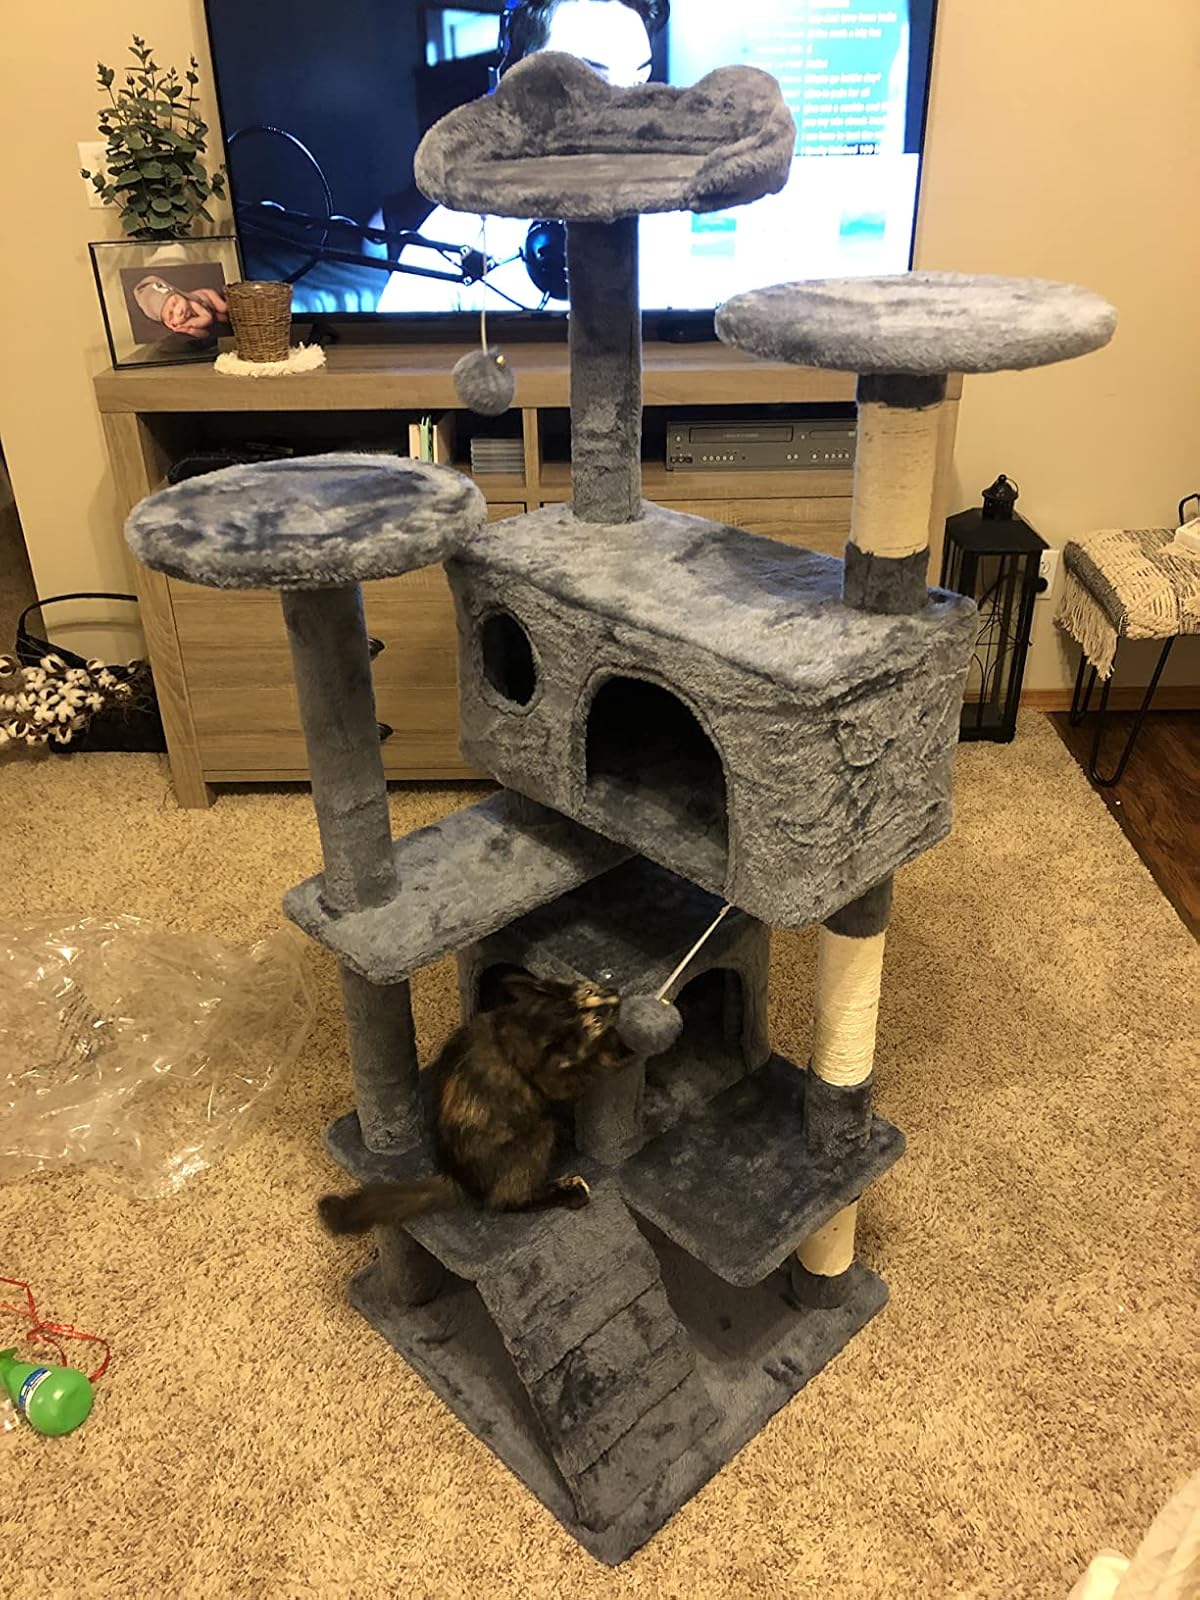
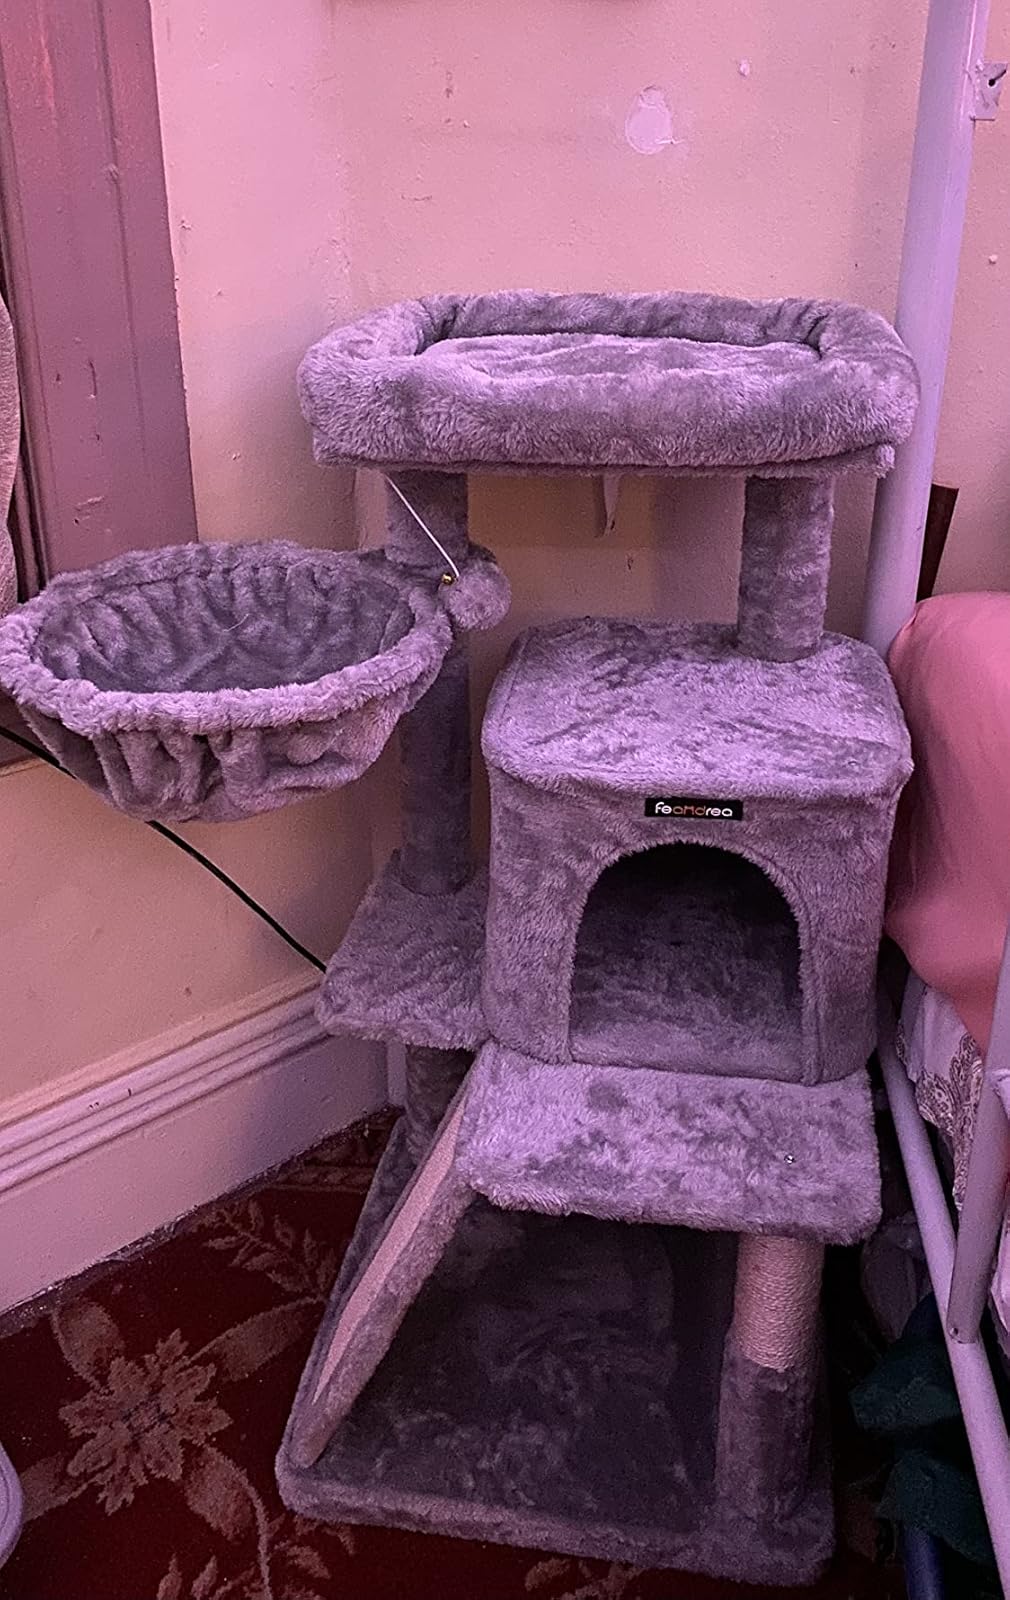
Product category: items_cat tree
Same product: no